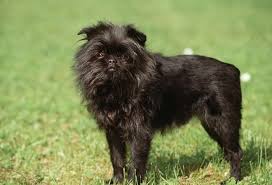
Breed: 200-n000012-affenpinscher